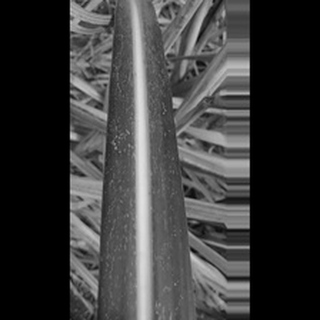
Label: sugarcane_mosaic